Carl Gustav Rehnskiöld

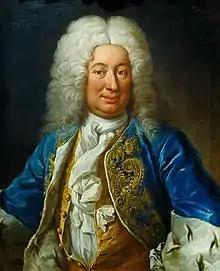
King Frederick I of Sweden (1730) by Martin van Meytens.

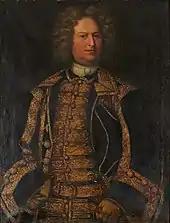
Carl Gustav Rehnskiöld by Johan Starbus.

Rehnskiöld's name was later tied to a massacre that was purported to have occurred shortly after the battle. According to testimony from a Lieutenant Joachim Matthiæ Lyth and Lieutenant-Colonel Nils Gyllenstierna, Rehnskiöld ordered the massacre of up to 500 Russian prisoners of war.